French Wars of Religion

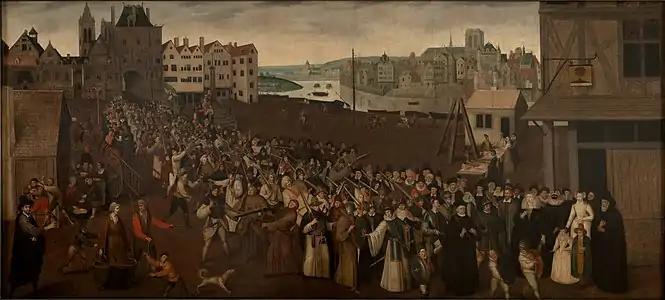
Armed procession of the Catholic League in Paris in 1590, Musée Carnavalet, Paris

The Edict of Beaulieu granted many concessions to the Calvinists, but these were short-lived in the face of the Catholic League – which the ultra-Catholic, Henry I, Duke of Guise, had formed in opposition to it. The House of Guise had long been identified with the defense of the Roman Catholic Church and the Duke of Guise and his relations – the Duke of Mayenne, Duke of Aumale, Duke of Elbeuf, Duke of Mercœur, and the Duke of Lorraine – controlled extensive territories that were loyal to the League. The League also had a large following among the urban middle class.